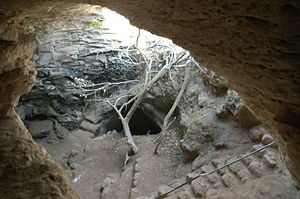
Bar Kokhba-oprøret
Indgang til en udgravet grotte, der blev benyttet af oprørerne.
Bar Kokhba-oprøret mod Romerriget var det andet større oprør af jøderne i Iudaea og den sidste af de jødisk-romerske krige. Oprøret er kendt som den anden jødisk-romerske krig, det andet jødiske oprør og det tredje oprør.